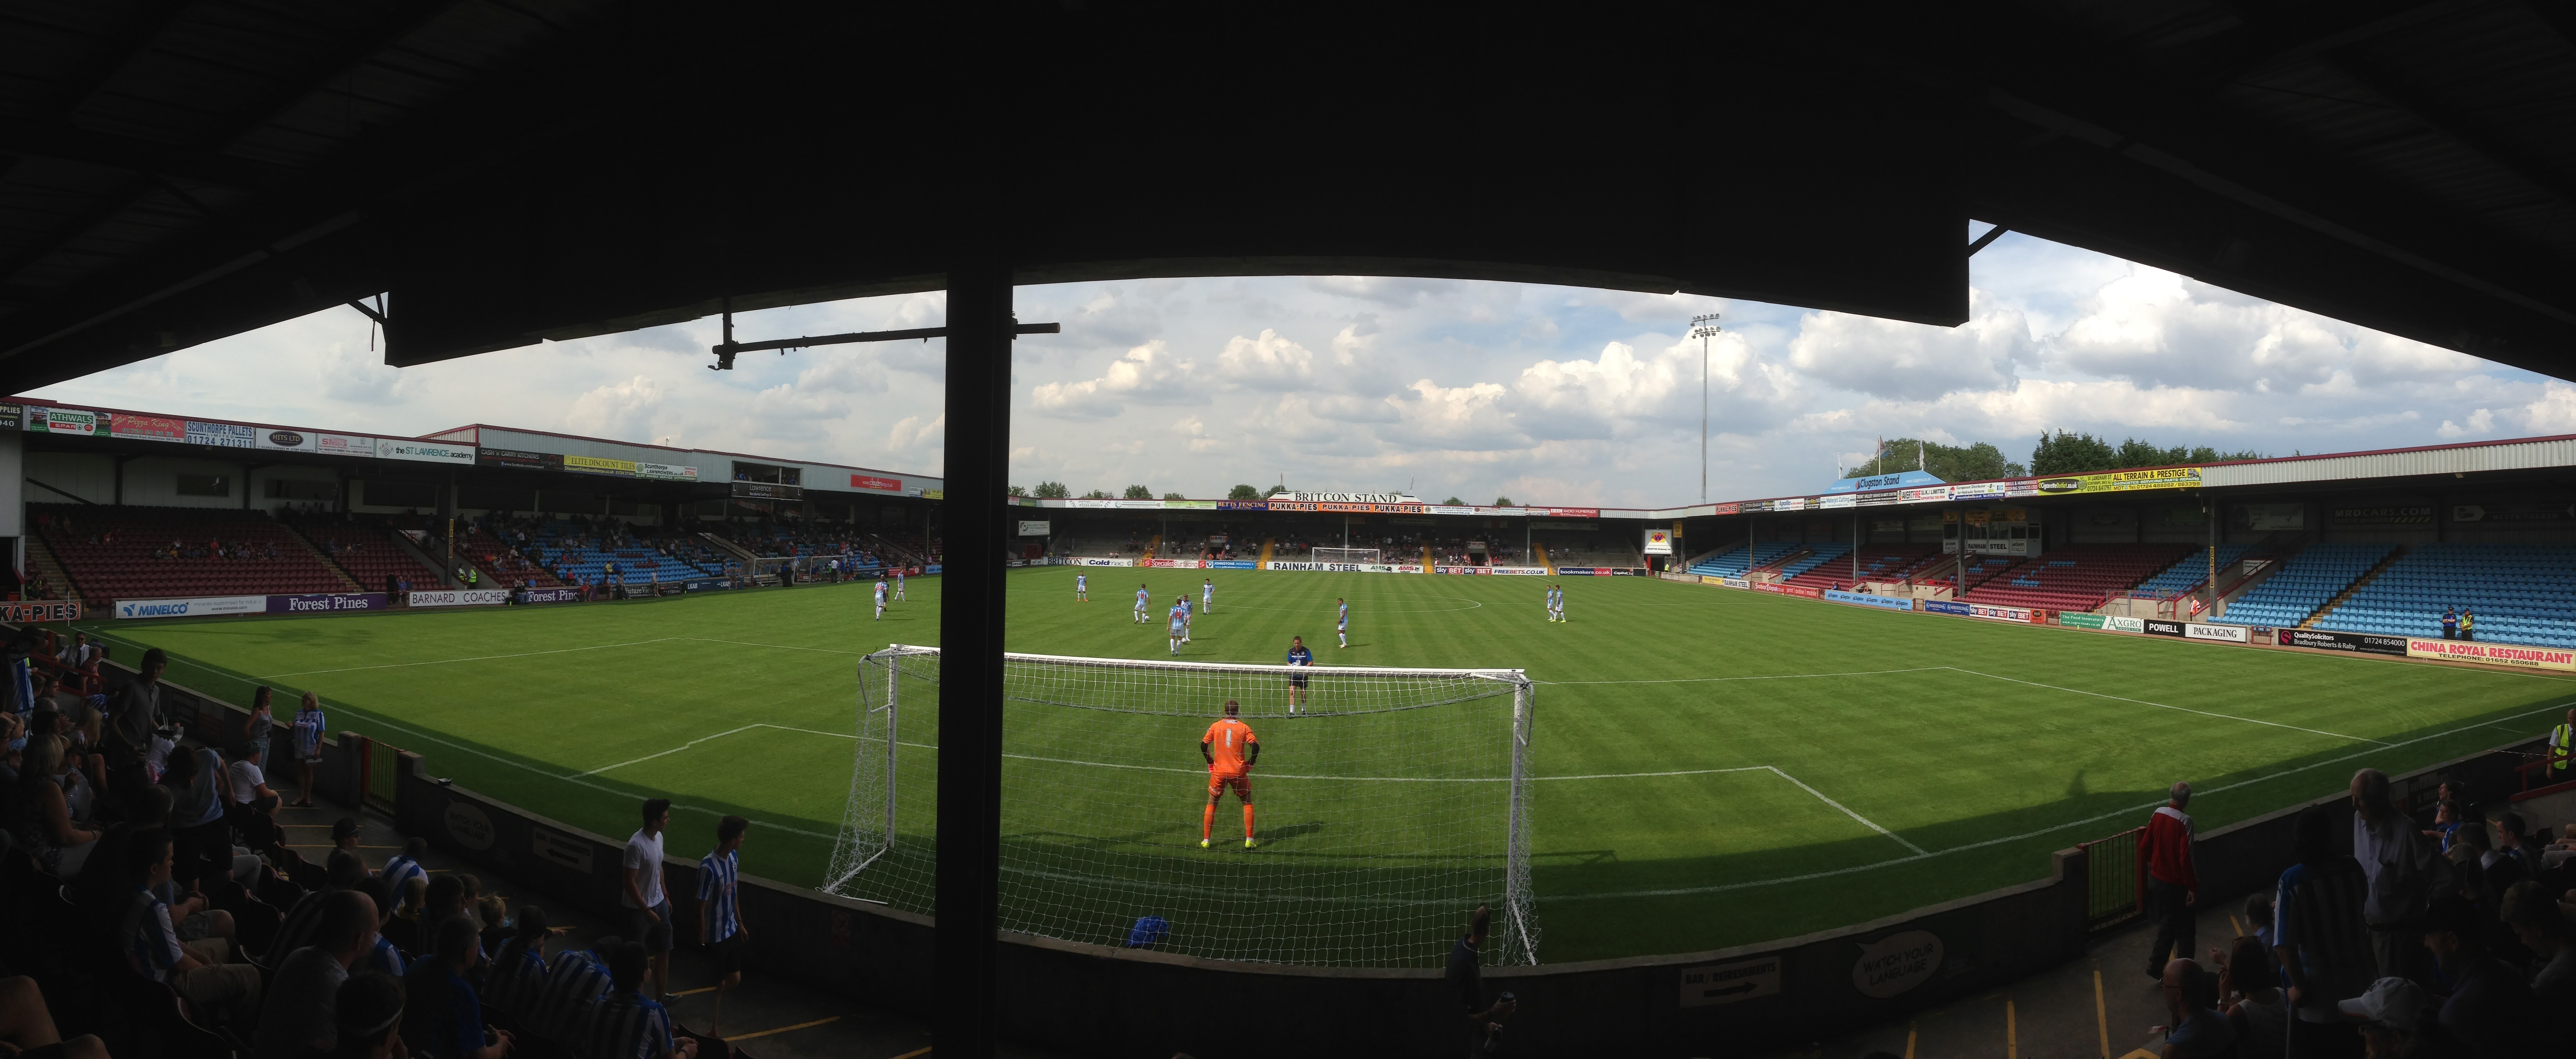
structure, soccer, football, stadium, baseball field, england, arena, sports, baseball park, geographical feature, sport venue, soccer specific stadium, arena football